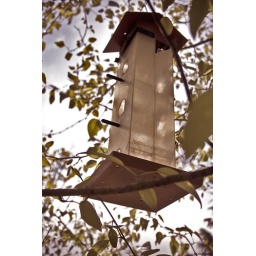
A sweet bird house near Langara golf court.